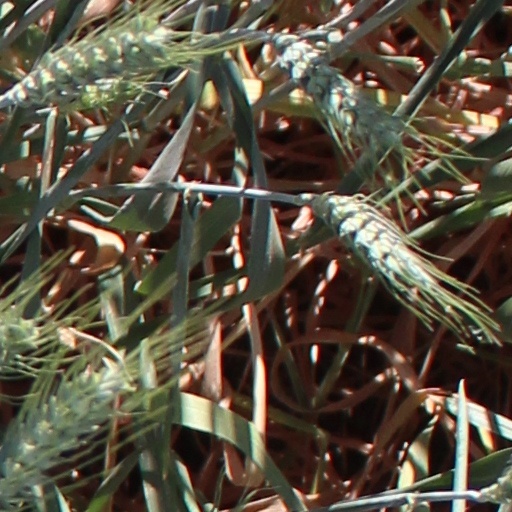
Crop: wheat